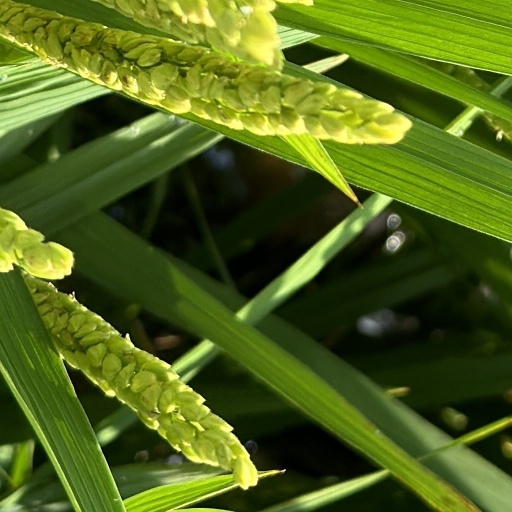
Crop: rice